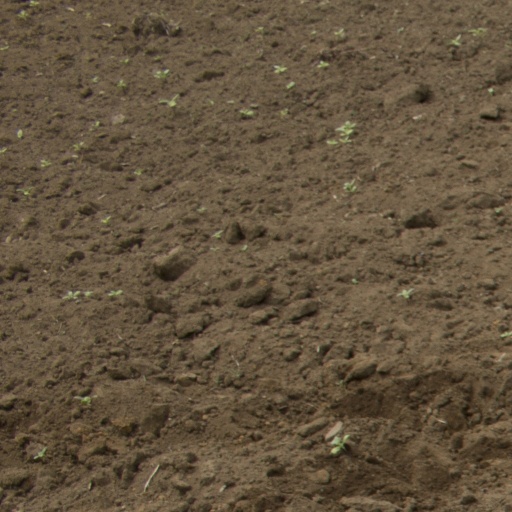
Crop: Jerusalem artichoke